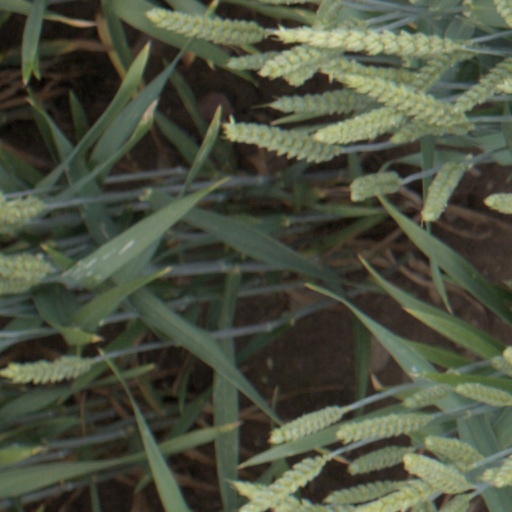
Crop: wheat